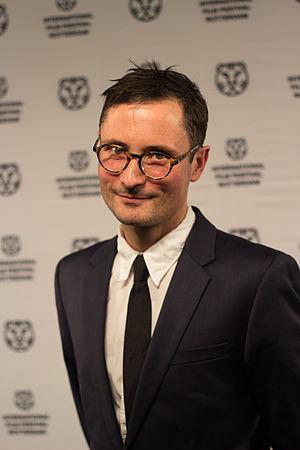
Michael Noer, né le 27 décembre 1978 à Esbjerg, est un réalisateur danois.